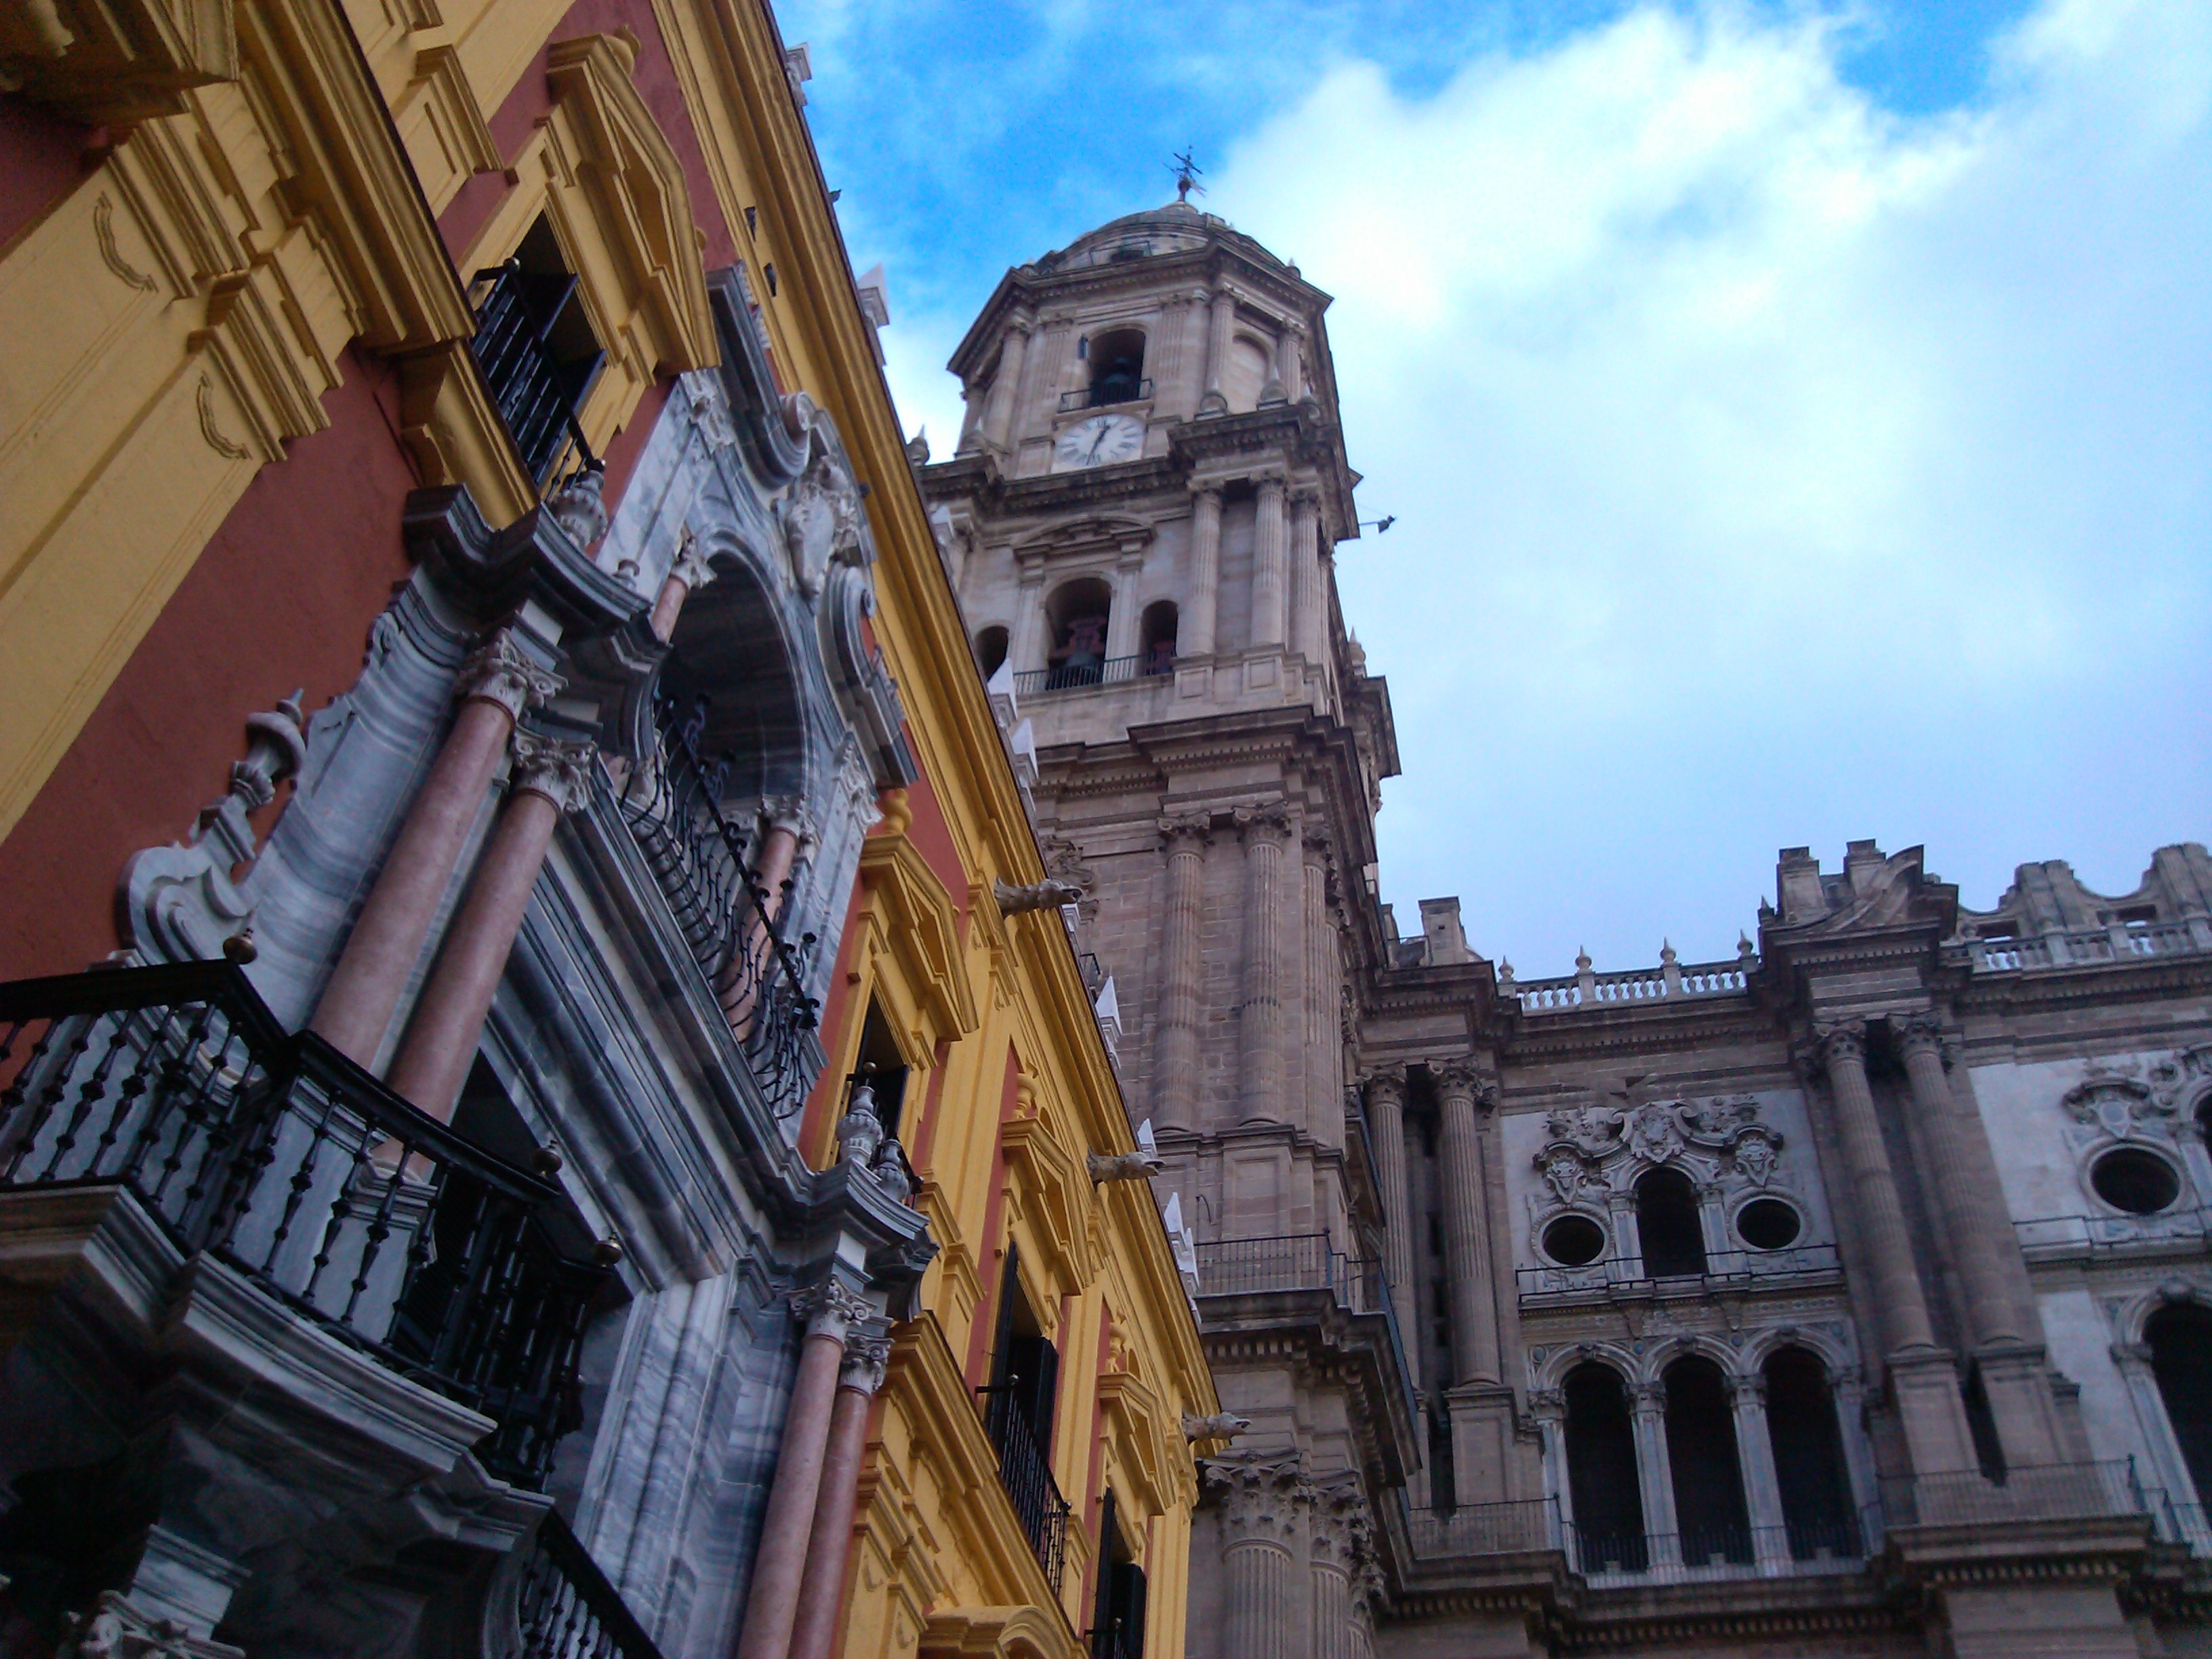
architecture, building, landmark, facade, church, cathedral, place of worship, spain, basilica, metropolis, ancient rome, ancient history, human settlement